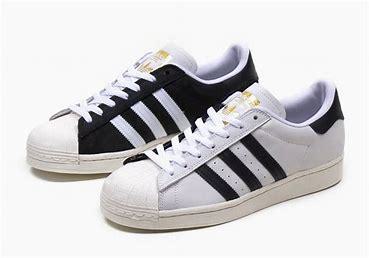
Brand: Adidas
Model: Superstar